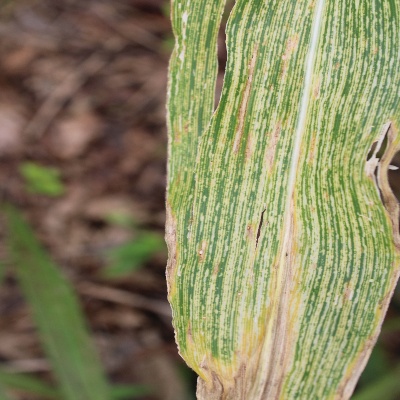
Crop: Maize
Condition: leaf blight